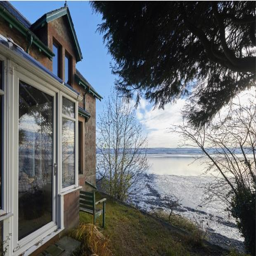
coast along in this home